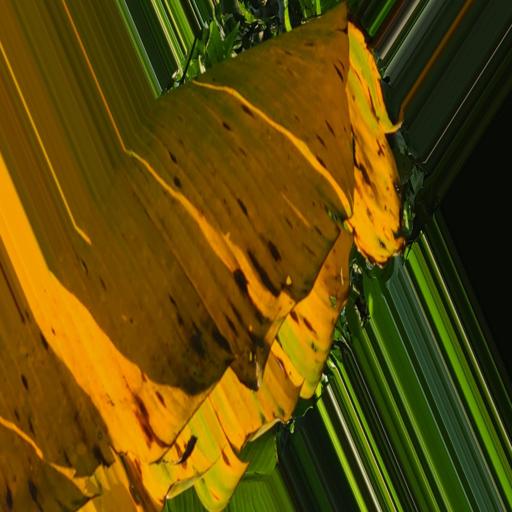
Label: panama_disease